List of Army National Guard units with campaign credit for the War of 1812

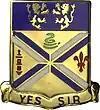
Distinctive Unit Insignia: 201 FA

The 201st Field Artillery traces its origin to militia companies formed in the northern and western part of the Virginia Colony, the earliest of which was Captain Morgan Morgan's Company of Volunteer Militia of Orange Country, Virginia, organized on February 17, 1735. During the Revolutionary War several militia companies from this part of Virginia were organized for frontier defense and for service in Virginia regiments of the Continental Line. One such company, Capt. Hugh Stephenson's Company of Virginia Riflemen, which was organized in 1775, became a part of the 1st Virginia Regiment, American Continental Troops and earned credit for participation in the Boston and New York (1776) campaigns. In 1792 the militia companies from this part of Virginia were reorganized as companies in the 1oth and 16th Brigades, Virginia Militia, which served in the Whiskey Rebellion in 1794.